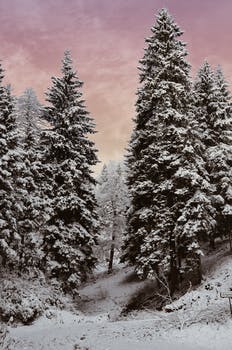
Label: No Watermark